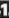
Number: 1